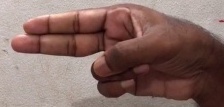
ASL sign: H